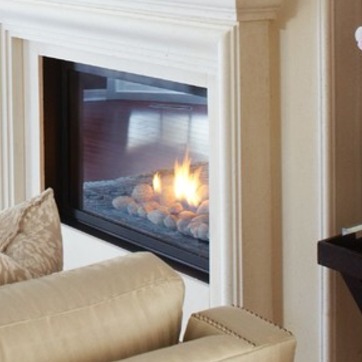
Material: other